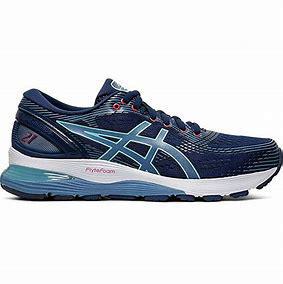
Brand: Asics
Model: Gel Nimbus 21